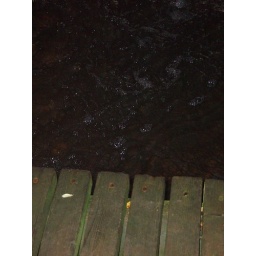
water under a bridge